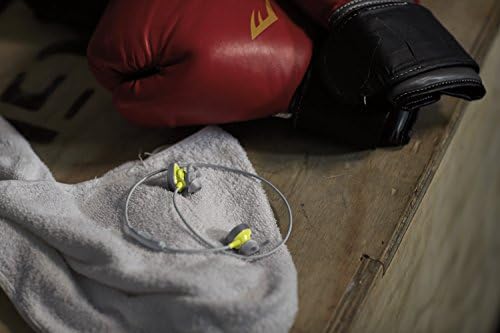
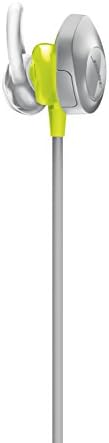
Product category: headphones
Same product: yes